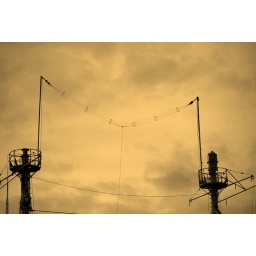
Realistic Art in Seattle wooden boat center